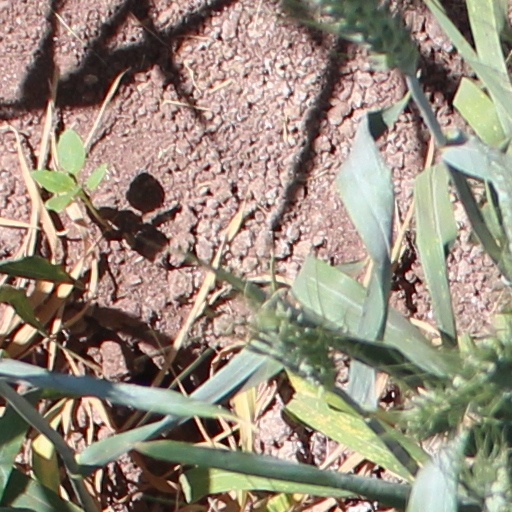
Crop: wheat